Botanical Garden of Tver State University

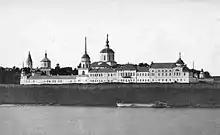
The Otroch Monastery, which originally owned the garden.

In 1898, the owner of the garden was the teacher of a secondary school science Tver and female school Maksimovic Leonid A. Kolakowski. At the garden (1.5 ha), he gathered an extensive collection of trees and shrubs, formed by the exposure of plant geography. The garden Kolakowski often conducts workshops with students of the school Maksimychka. Bequest Kolakowski (1930) garden was handed City Department of Education.